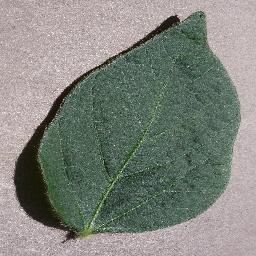
Label: Soybean___healthy